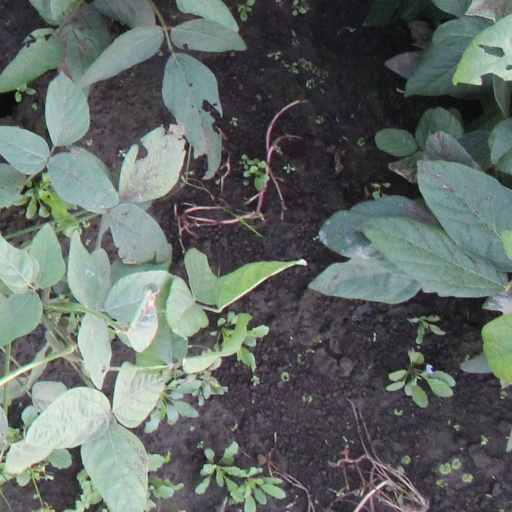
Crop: soybean